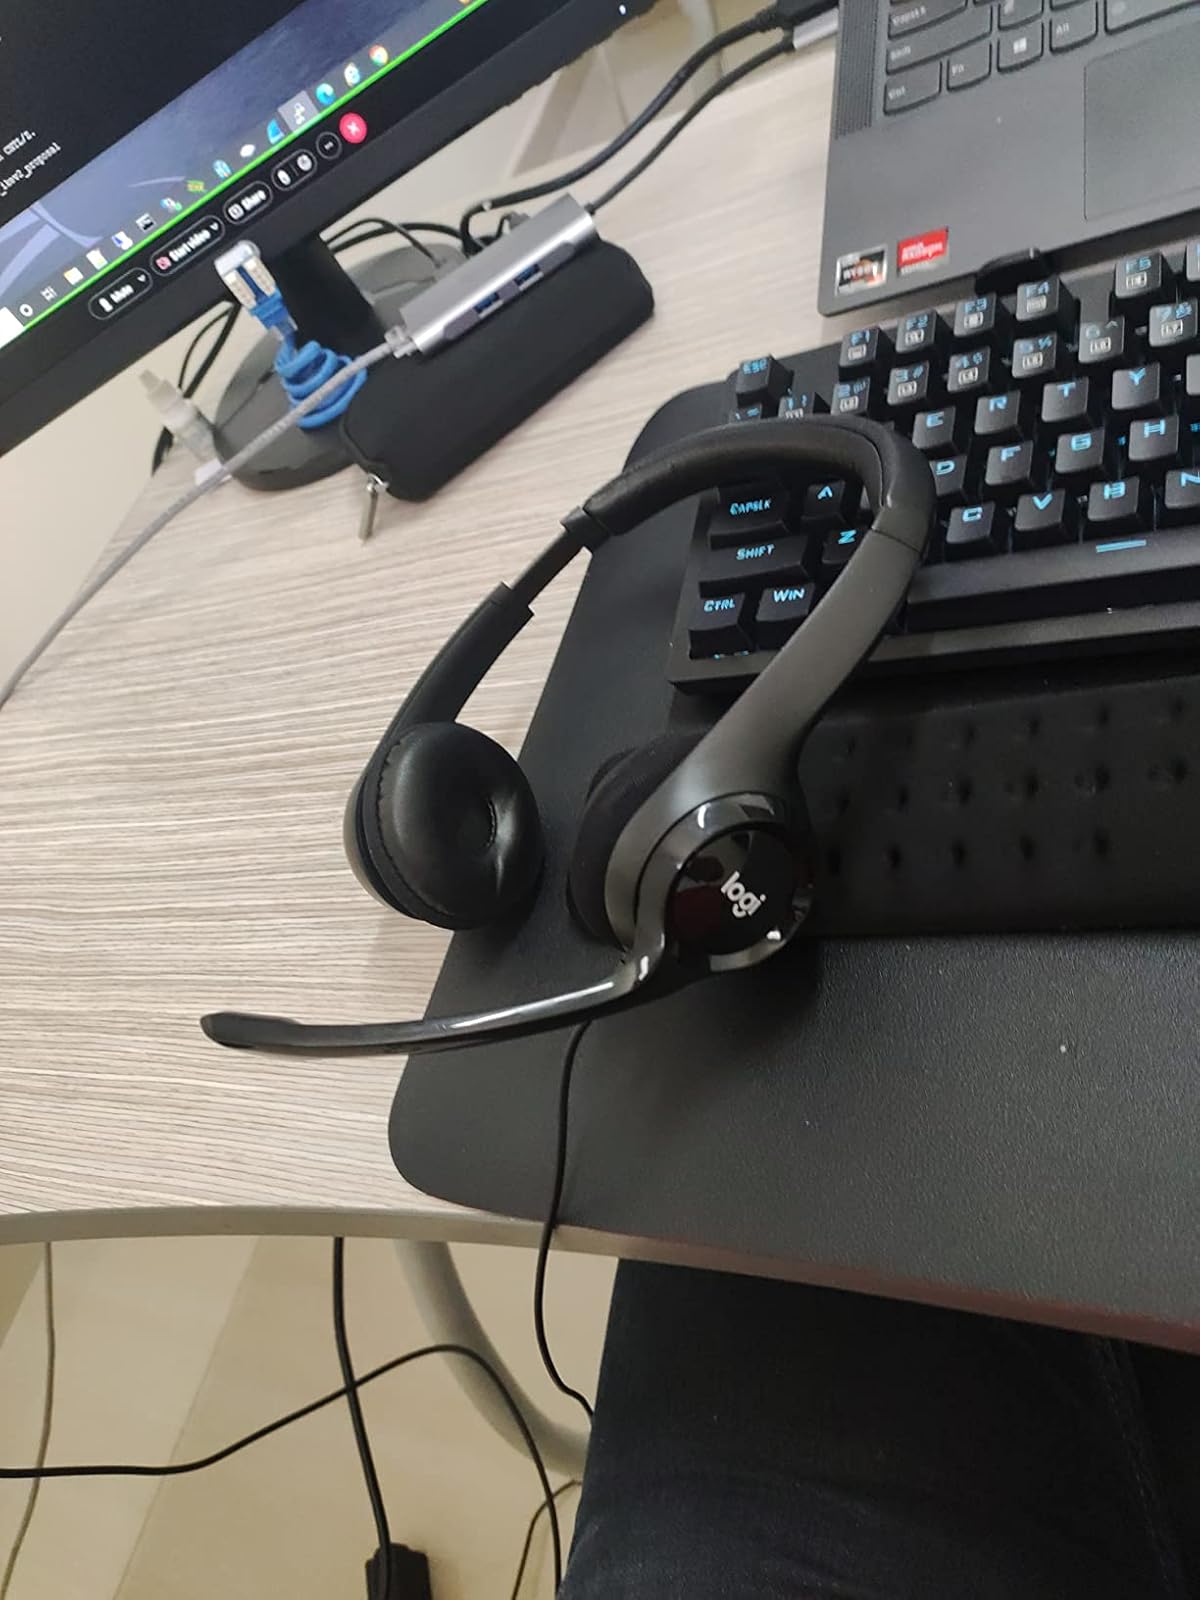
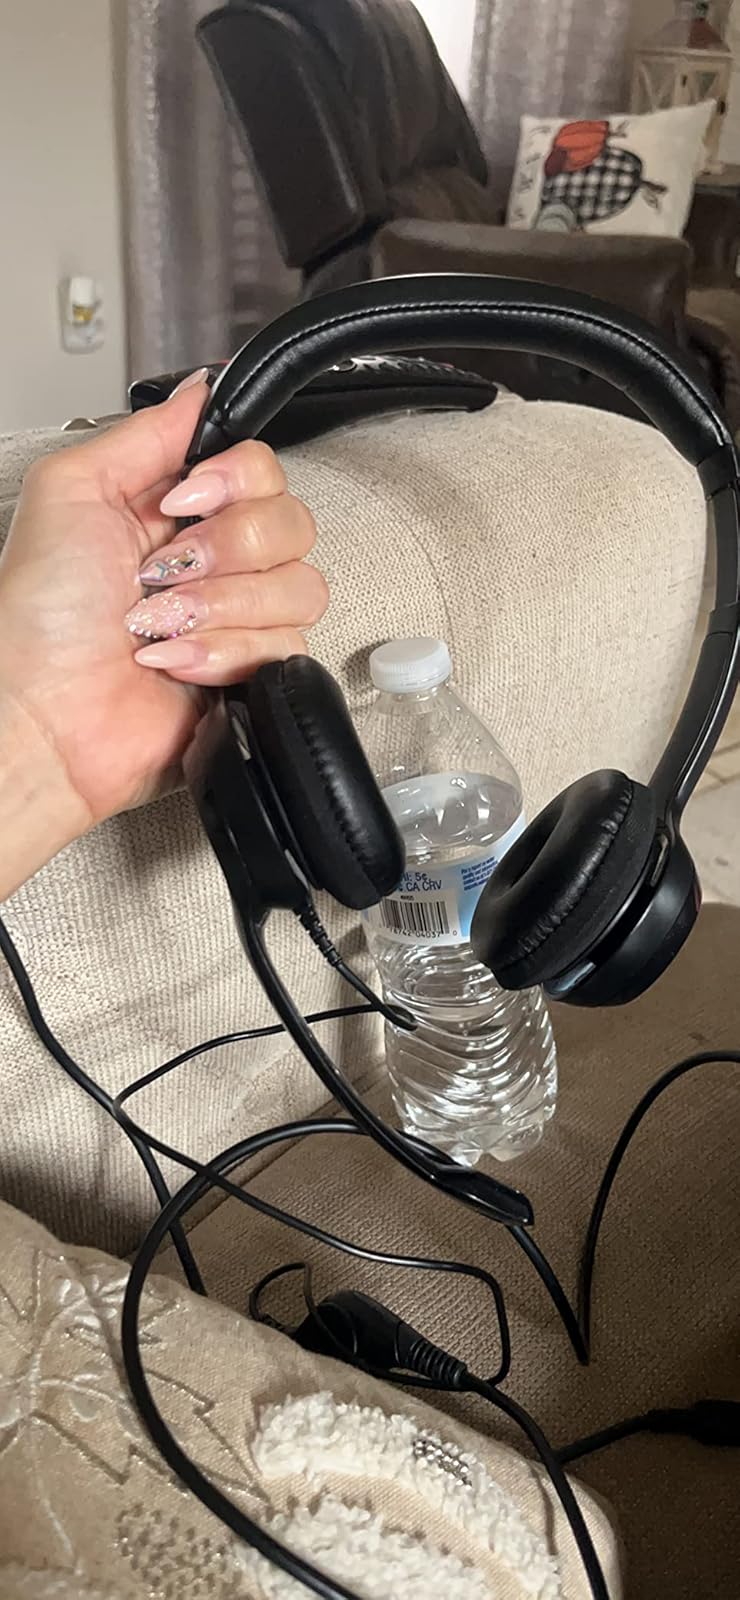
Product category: headphones
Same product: yes